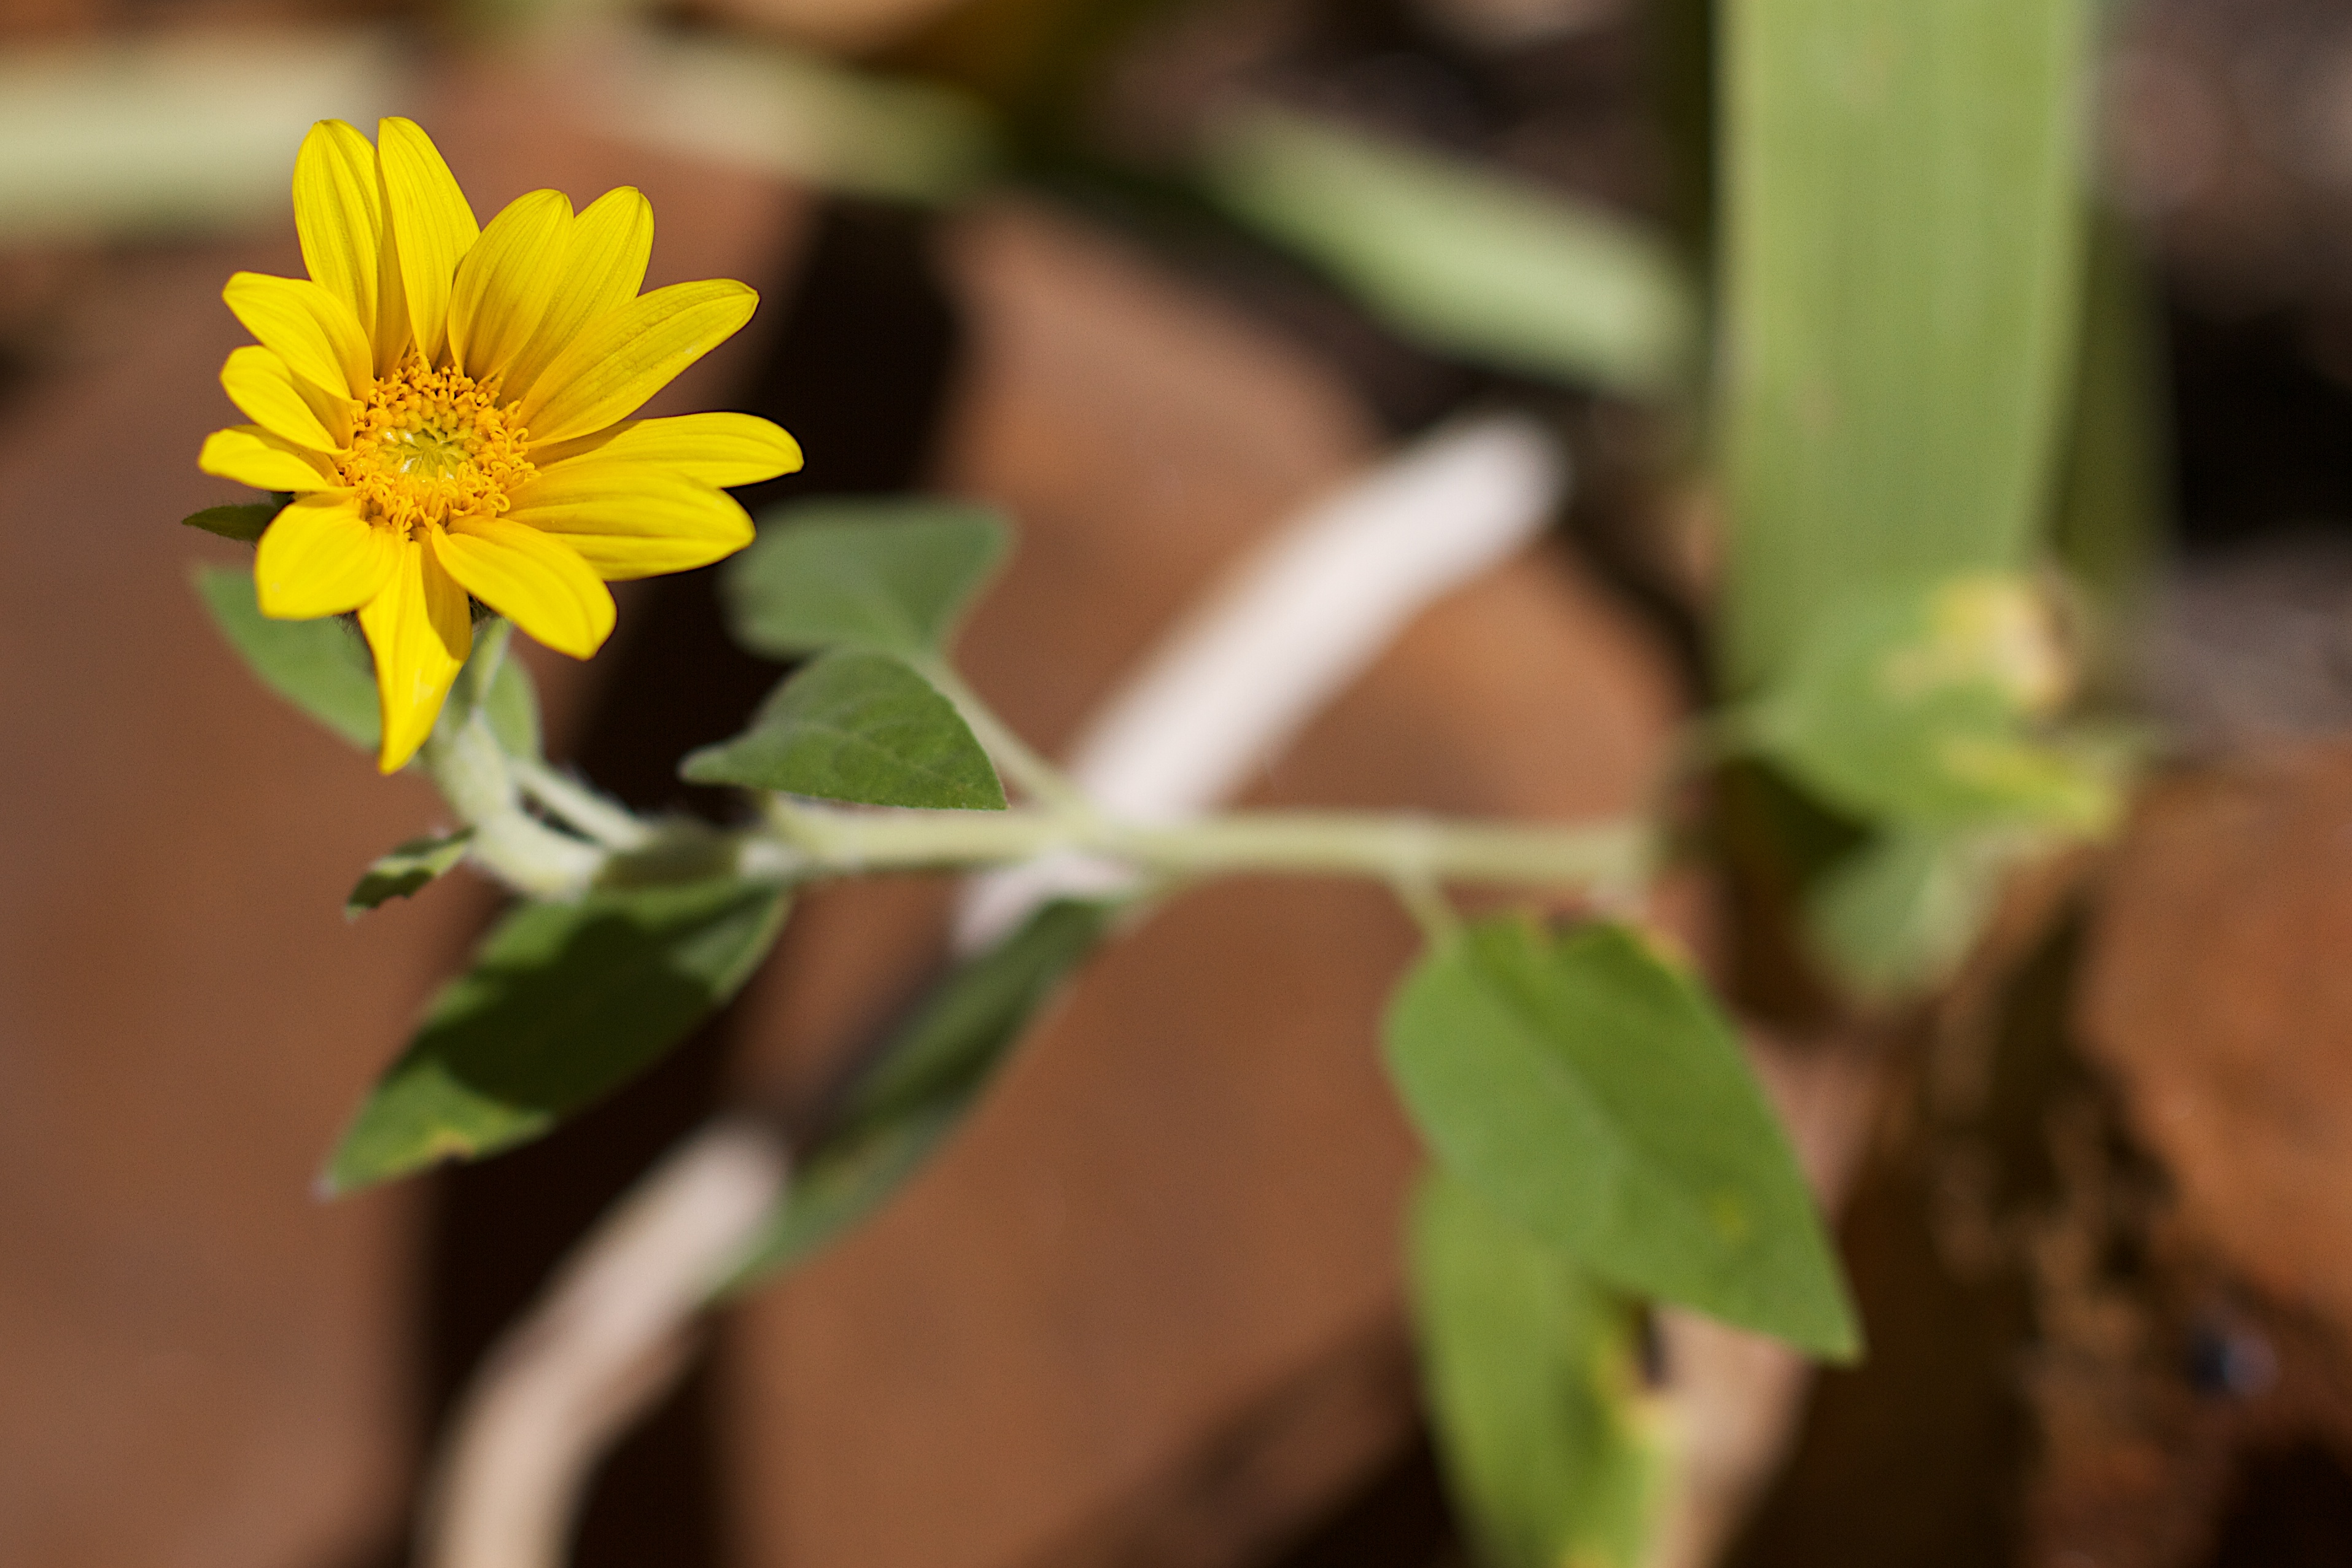
plant, leaf, flower, produce, botany, flora, wildflower, macro photography, flowering plant, plant stem, land plant